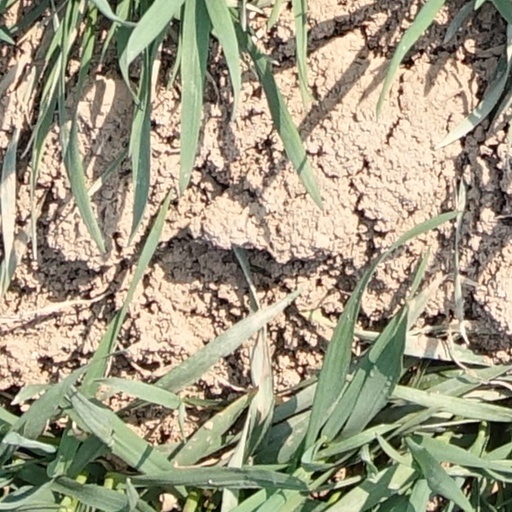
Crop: wheat